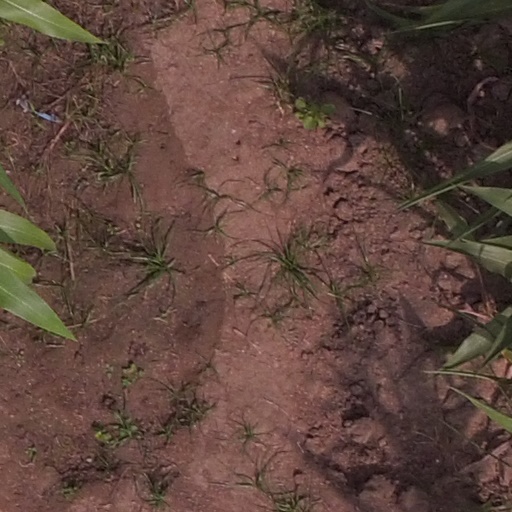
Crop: maize; corn